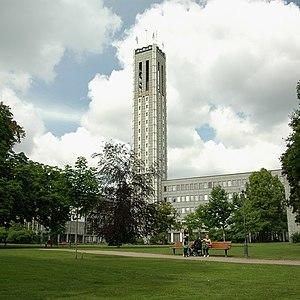
Västerås est une ville suédoise située sur le lac Mälar, dans une zone appelée Mälardalen qui regroupe plusieurs importantes villes suédoises, dont la capitale, Stockholm. Avec 110 877 habitants, c'est la cinquième plus grande ville de Suède. La ville est le chef-lieu du comté de Västmanland et de la commune de Västerås.